The Great Day of Girona

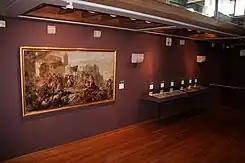

The subject matter of the siege of Girona has been treated by several artists on several occasions and various versions of the theme exist;